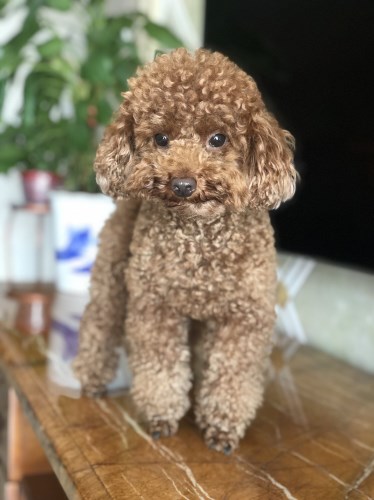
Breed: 2925-n000114-toy_poodle